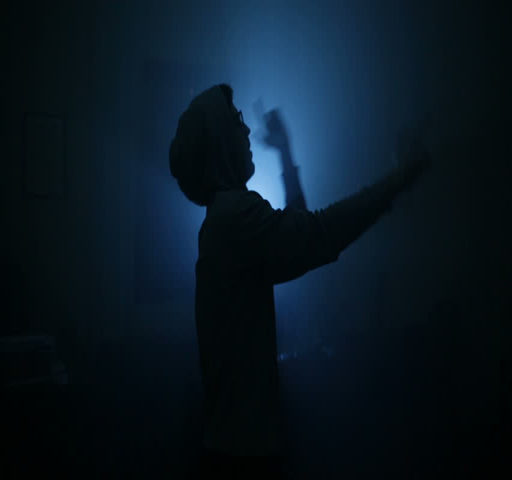
silhouette of a boy with a blue light and smoke on background are dancing fast